David Wendel Yandell

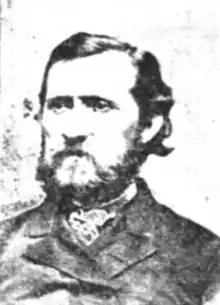

David Wendel Yandell (September 4, 1826 – May 2, 1898) was an American physician and soldier of the Confederate States Army in the American Civil War.